Four Treasures of the Study

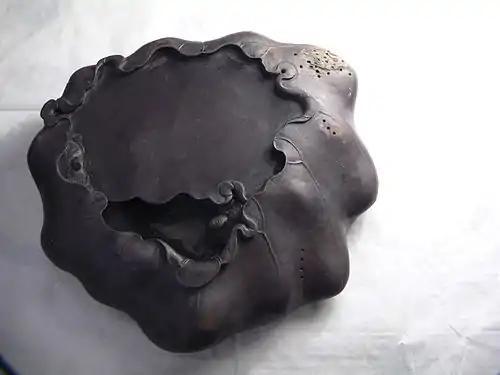
A Duan Inkstone in the shape of a pond.

The inkstone (Chinese: ; Pinyin: "," Korean: 벼루 "byeoru," Vietnamese: 硯 "nghiên," Japanese: 硯 "suzuri") is used to grind the ink stick into powder. This powder is then mixed with water in a well in the inkstone in order to produce usable ink for calligraphy. The most ideal water for use in ink is slightly salty. Ink was first prepared using a mortar and pestle, but with the advent of inksticks this method slowly vanished. The stone used is generally of a relatively fine whetstone type.